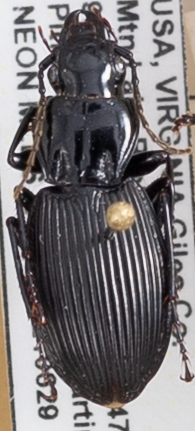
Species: Pterostichus lachrymosus
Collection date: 2021-06-29 04:00:00
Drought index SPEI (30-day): -0.03
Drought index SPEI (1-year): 0.47
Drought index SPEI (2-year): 1.28